The Clancy Brothers

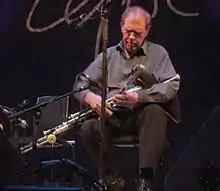
Finbar Furey (backup musician, 1969–70) playing the uilleann pipes in 2012

In March 1956, Tommy Makem was unemployed. He had recently moved to Dover, New Hampshire, where many of his family members had emigrated to work in the local cotton mills. He had found a job there making printing presses but had an accident when a two-ton steel press that he was guiding with his hand broke from its chain. The falling press tore the tendons from the bone in three of the fingers of his left hand. His hand in a sling, and knowing the Clancy brothers in New York, he decided that he would like to make a record with them. He told this to Paddy Clancy, who with the sponsorship of Diane Hamilton and the assistance of his brother Liam founded a record company, Tradition Records, in 1956. Paddy agreed and together he, Tom, Liam, and Tommy Makem recorded an album of Irish rebel songs, "The Rising of the Moon", one of the new label's first releases. Paddy's harmonica provided the only musical accompaniment for the first version of this debut album. It was re-recorded in 1959 with the addition of supporting musicians.